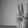
ASL letter: W